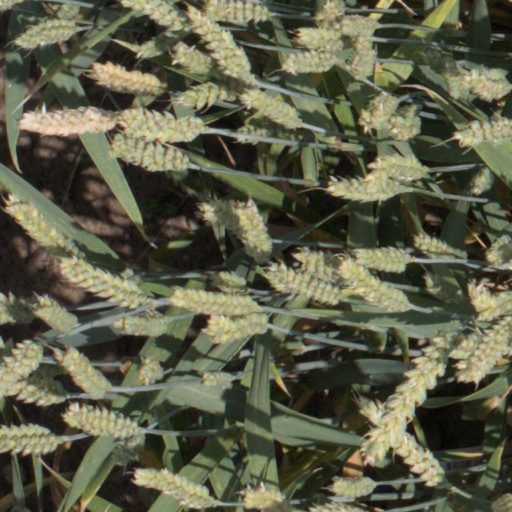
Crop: wheat